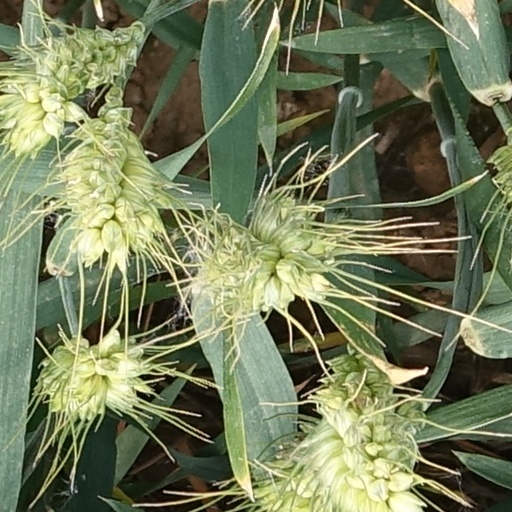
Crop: wheat